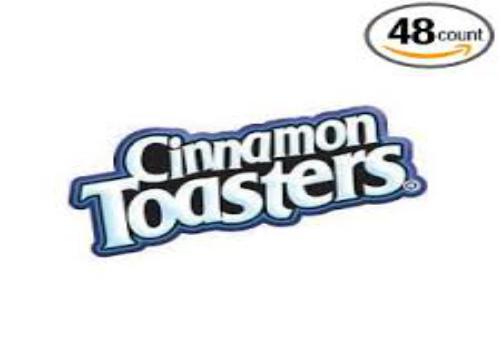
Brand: Cinnamon Toasters
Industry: Food